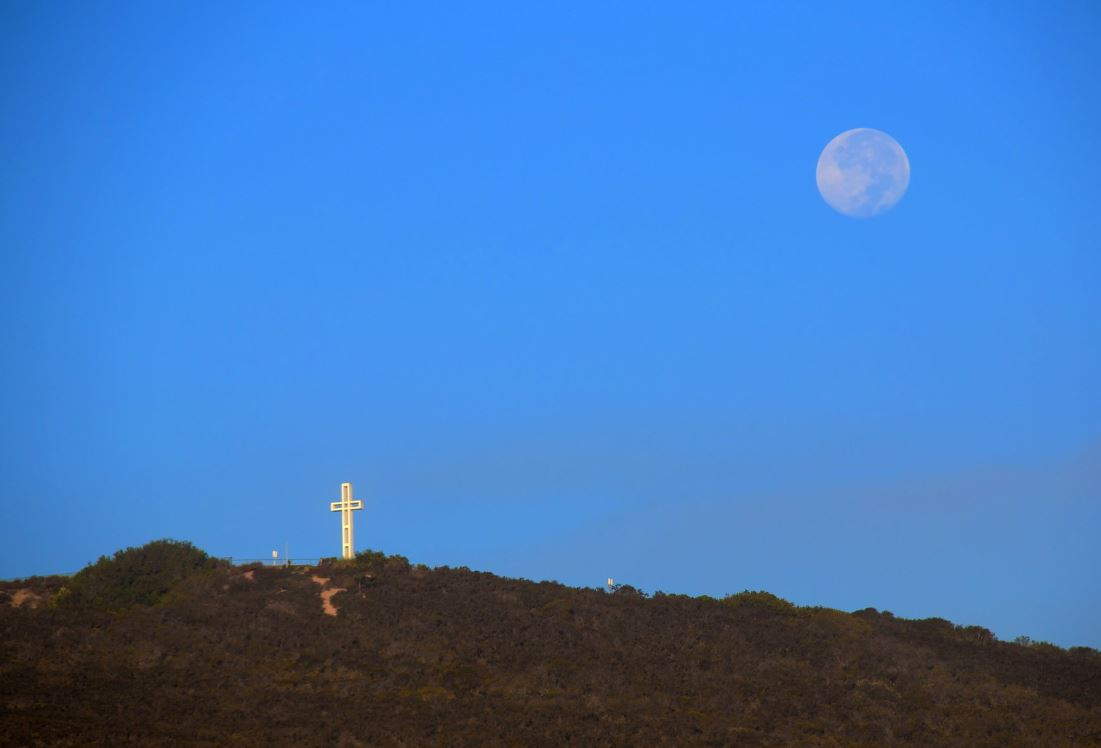
Fire: no
Smoke: no